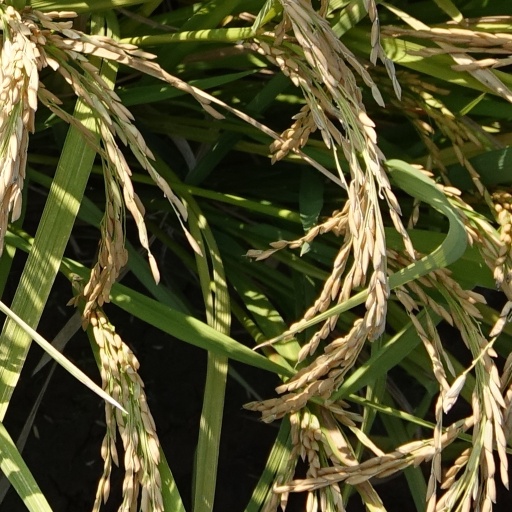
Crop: rice